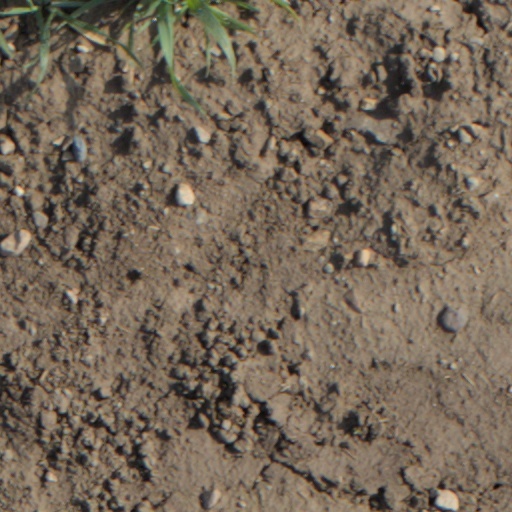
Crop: wheat